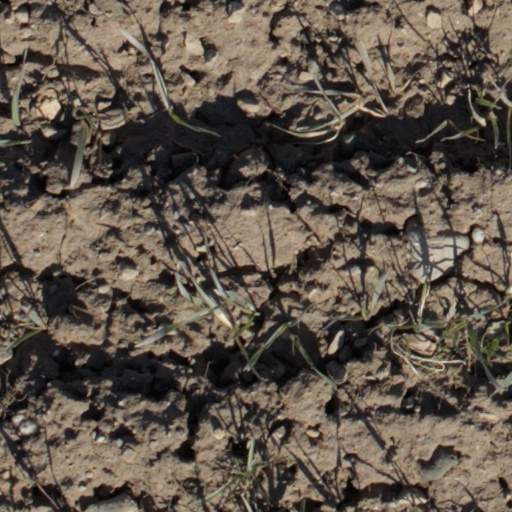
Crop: wheat